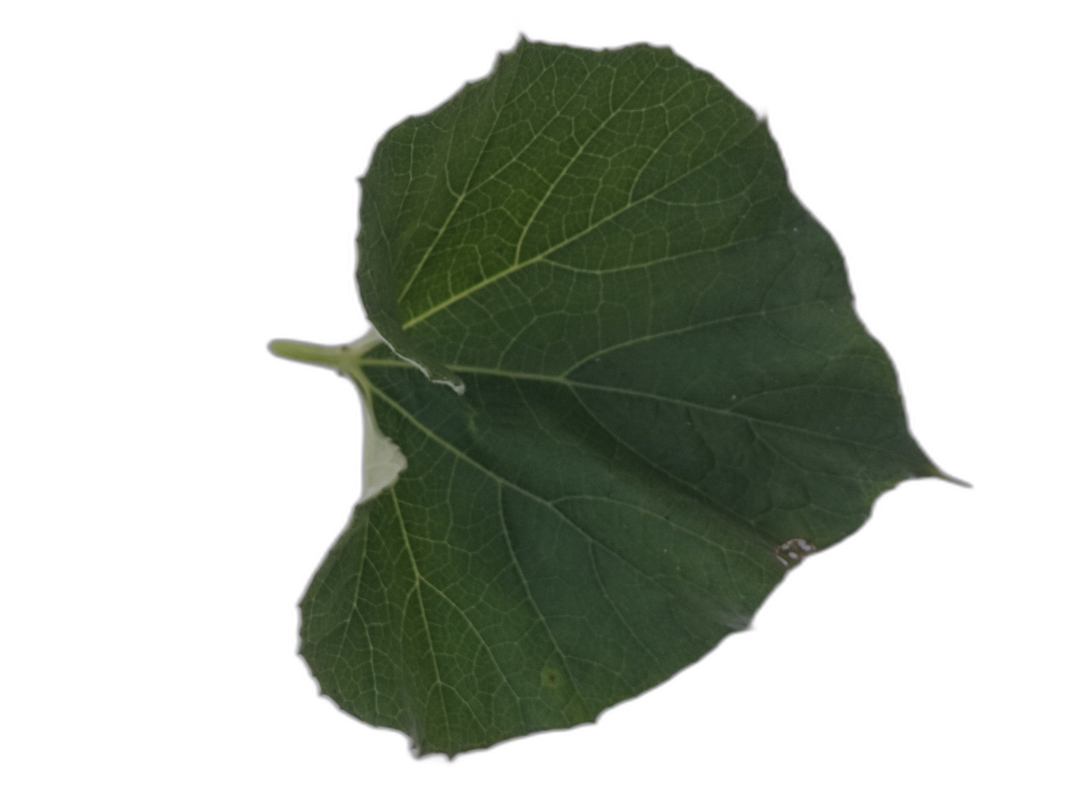
Crop: Bottle Gourd
Label: Early_Alternaria_Leaf_Blight